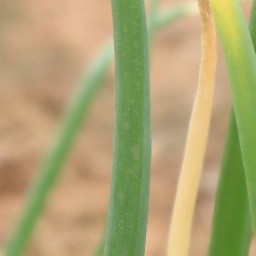
Label: healthy